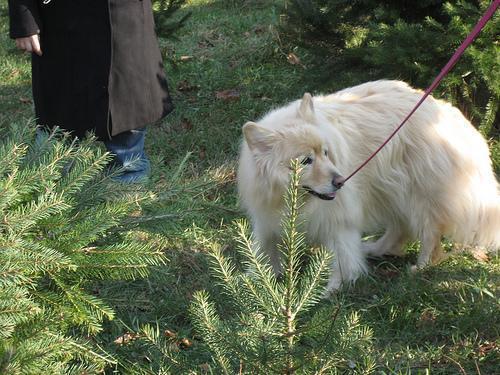
samoyed